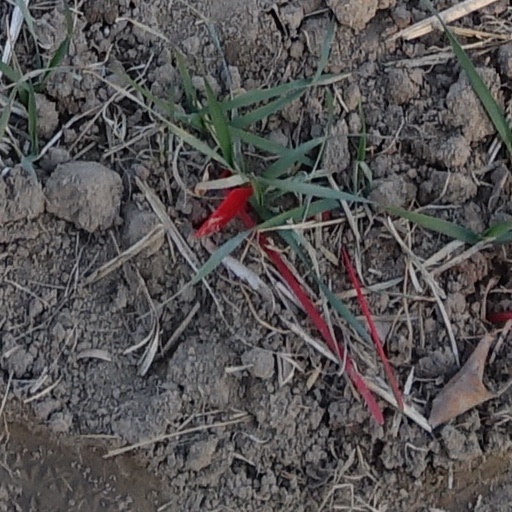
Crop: wheat